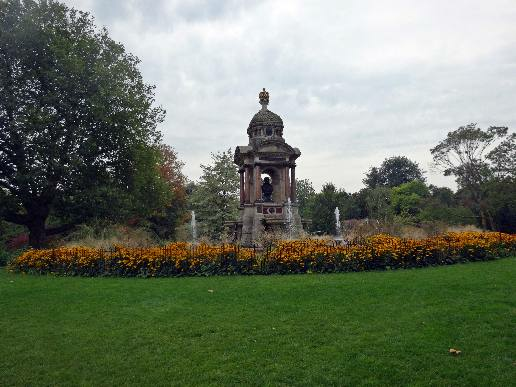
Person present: No